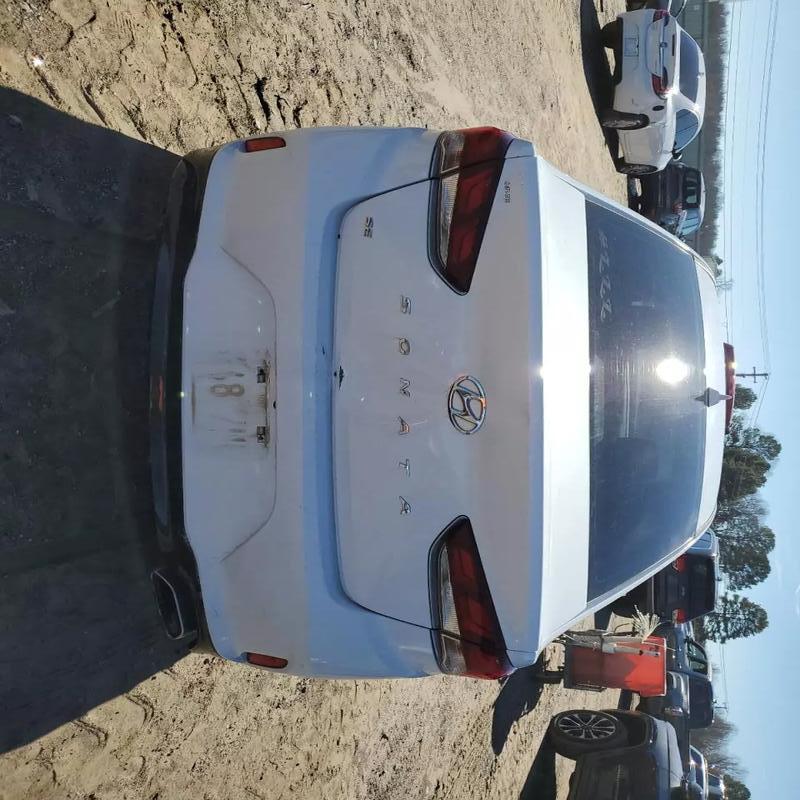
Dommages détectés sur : malle, pare-choc arrière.
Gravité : mineur